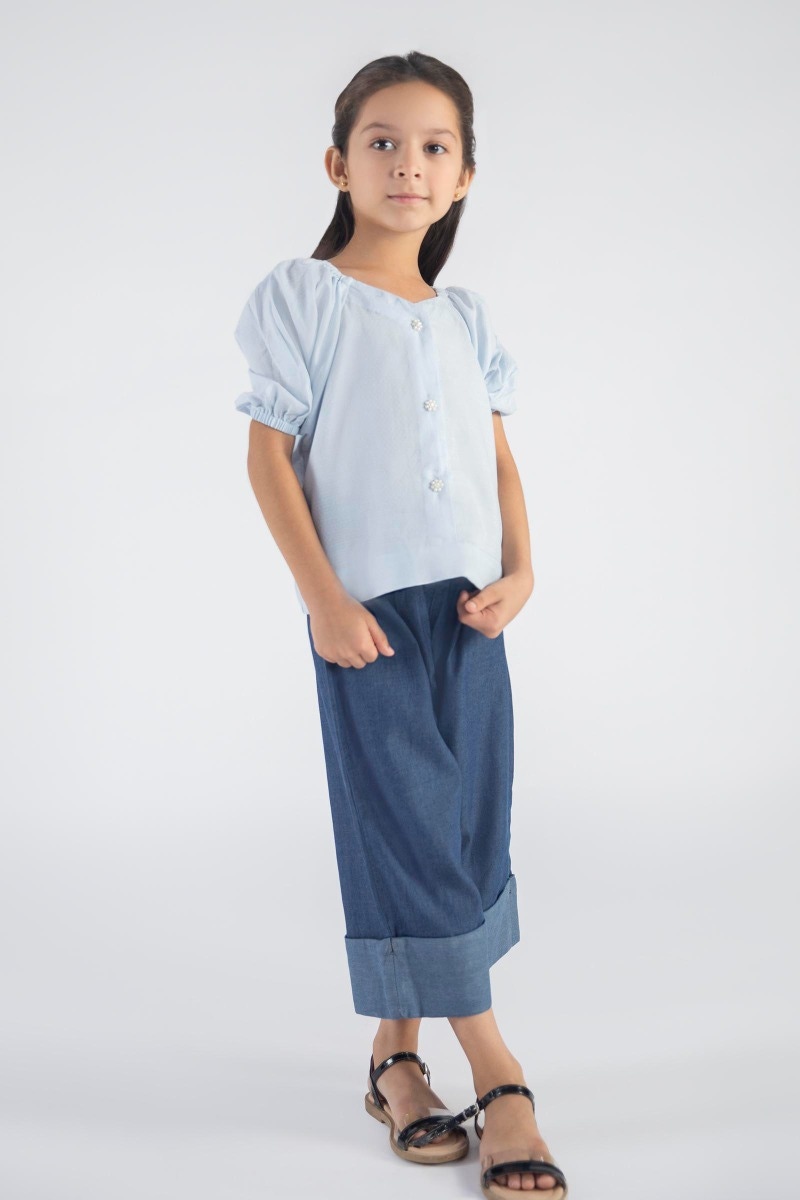
blue jayden crop top